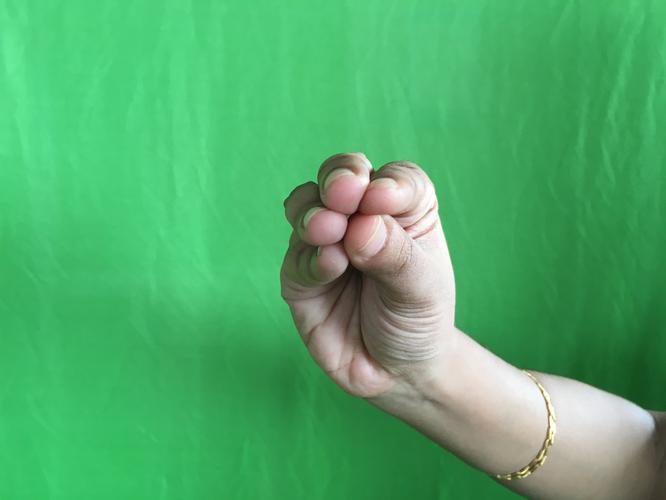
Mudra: Mukulam
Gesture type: single_hand